Ferrari California

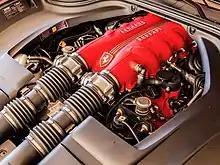
Ferrari F136 IH engine

On 15 February 2012, Ferrari announced the California 30, an updated model that was lighter and more powerful. While the Pininfarina design remained, the changes included reducing body weight by ; increased power output by and of torque; reduced acceleration time of 3.8 seconds for 0–100 km/h (62 mph); introduction of a Handling Speciale (HS) package; a redesigned chassis and elimination of the manual transmission option. The “30” has a published top speed of 312 km/h (194 mph)